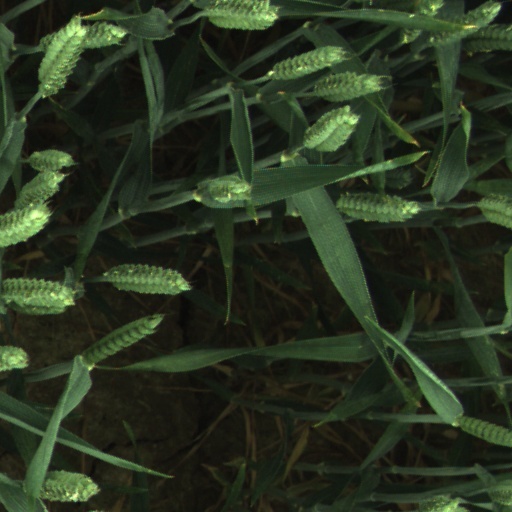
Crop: wheat